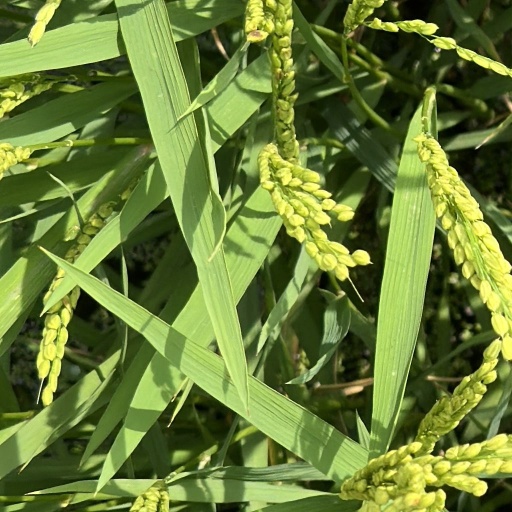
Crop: rice